Planets in astrology

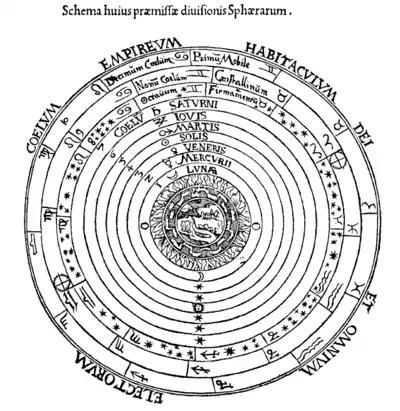
Diagram of the geocentric cosmology underpinning classical astrology (16th century)

The seven classical planets are those easily seen with the naked eye, and were thus known to ancient astrologers. They are the Moon, Mercury, Venus, Sun, Mars, Jupiter, and Saturn. Sometimes, the Sun and Moon were referred to as "the lights" or the "luminaries". Vesta and Uranus can also just be seen with the naked eye, though no ancient culture appears to have taken note of them. The classical planets fit neatly into the theories of Aristotle and Ptolemy, with each being part of a Celestial sphere. The order of the classical planets is determined by the speed. The Moon moves the fastest and so is considered to form the first celestial sphere above Earth. Everything below the Moon is part of the sublunary sphere. Mercury moves the second fastest and so rules the next highest sphere. Next is Venus, which takes about 260 days to revolve around the Sun. Following that is the Sun, then Mars, Jupiter and Saturn.